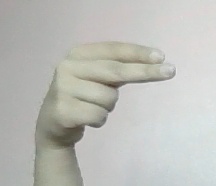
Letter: ain